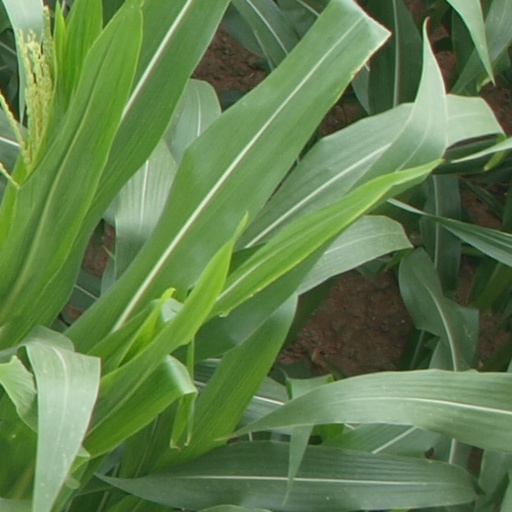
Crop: maize; corn